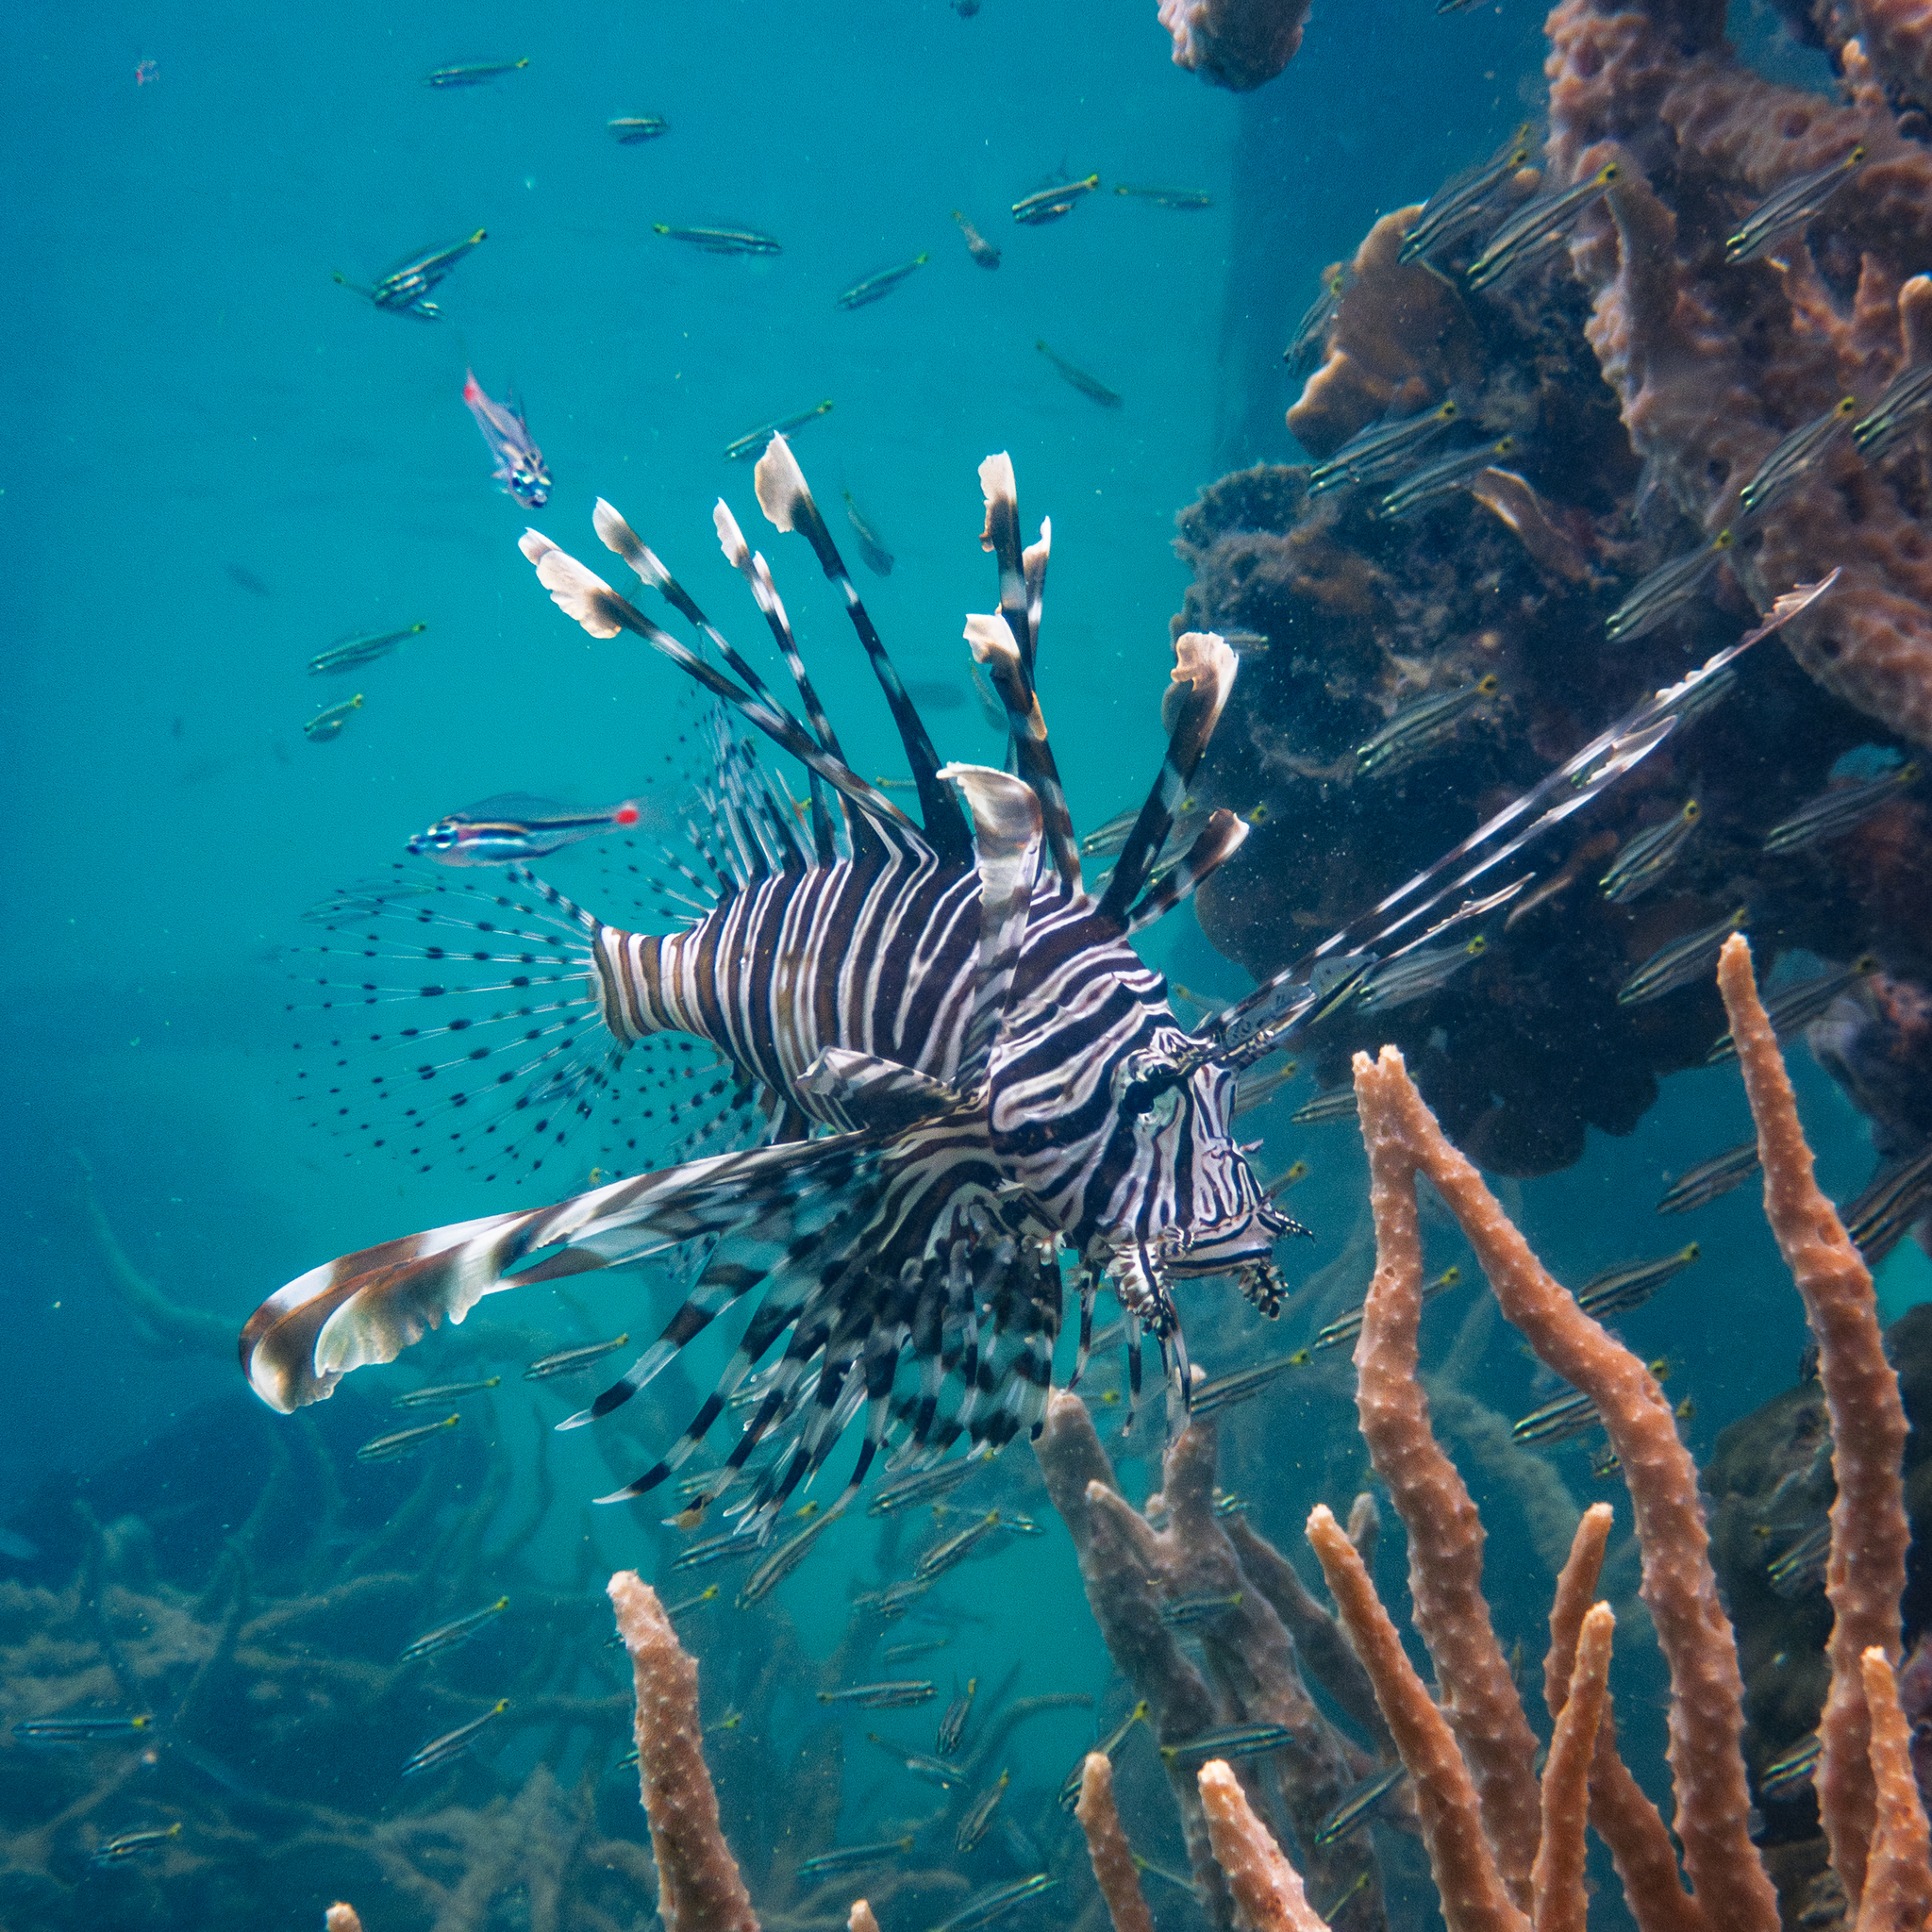
Pterois volitans (Red Lionfish)